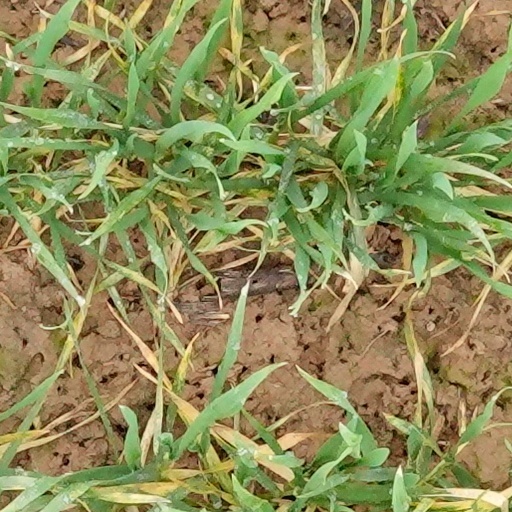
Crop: wheat